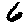
Label: 6